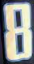
Number: 8